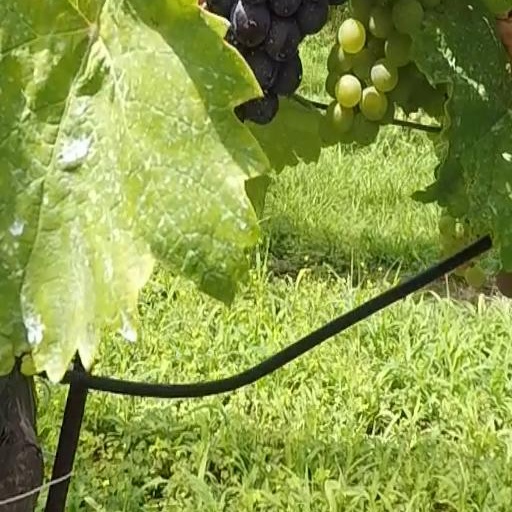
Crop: grape